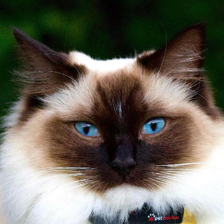
Label: animals